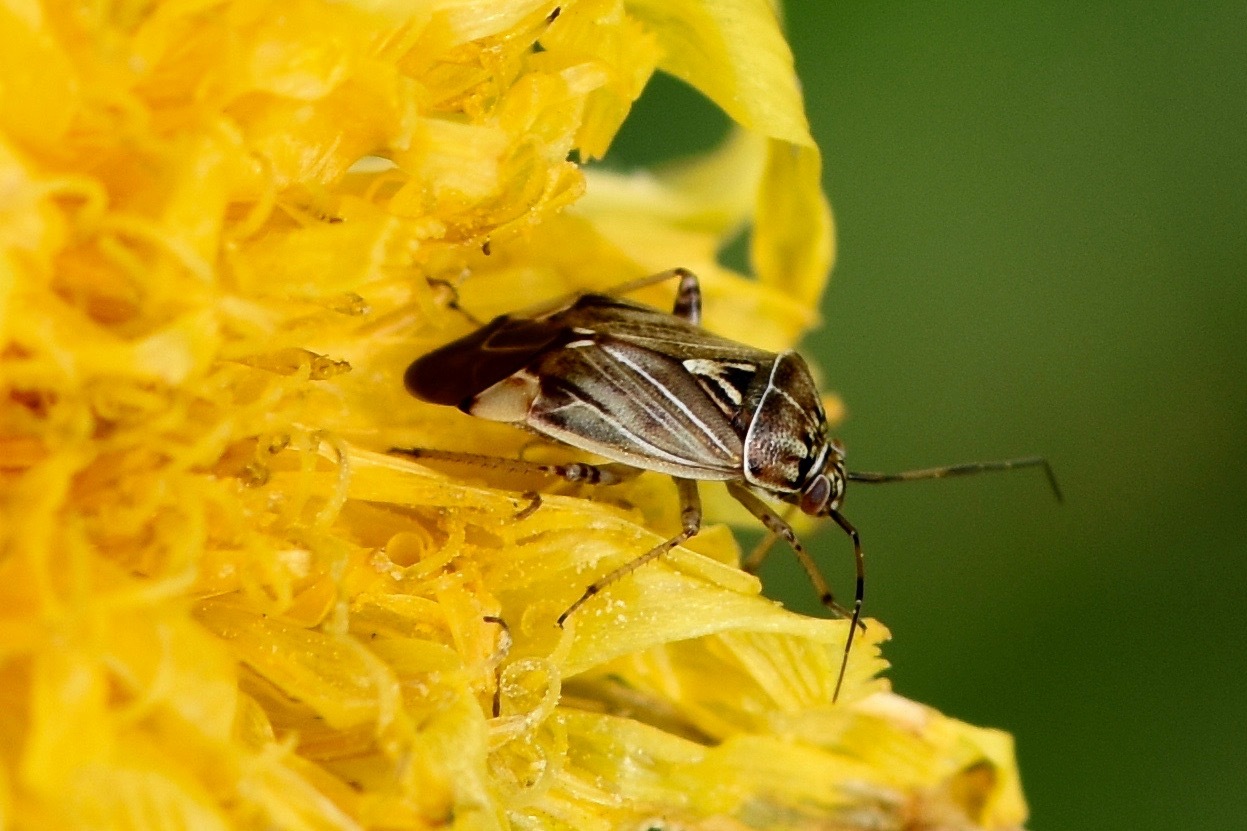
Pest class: lygus_bug